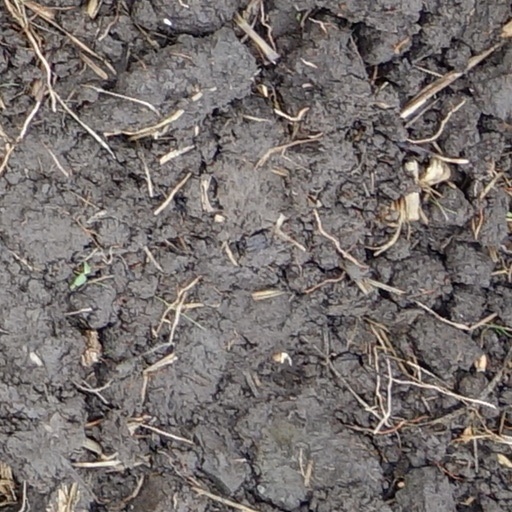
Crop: wheat